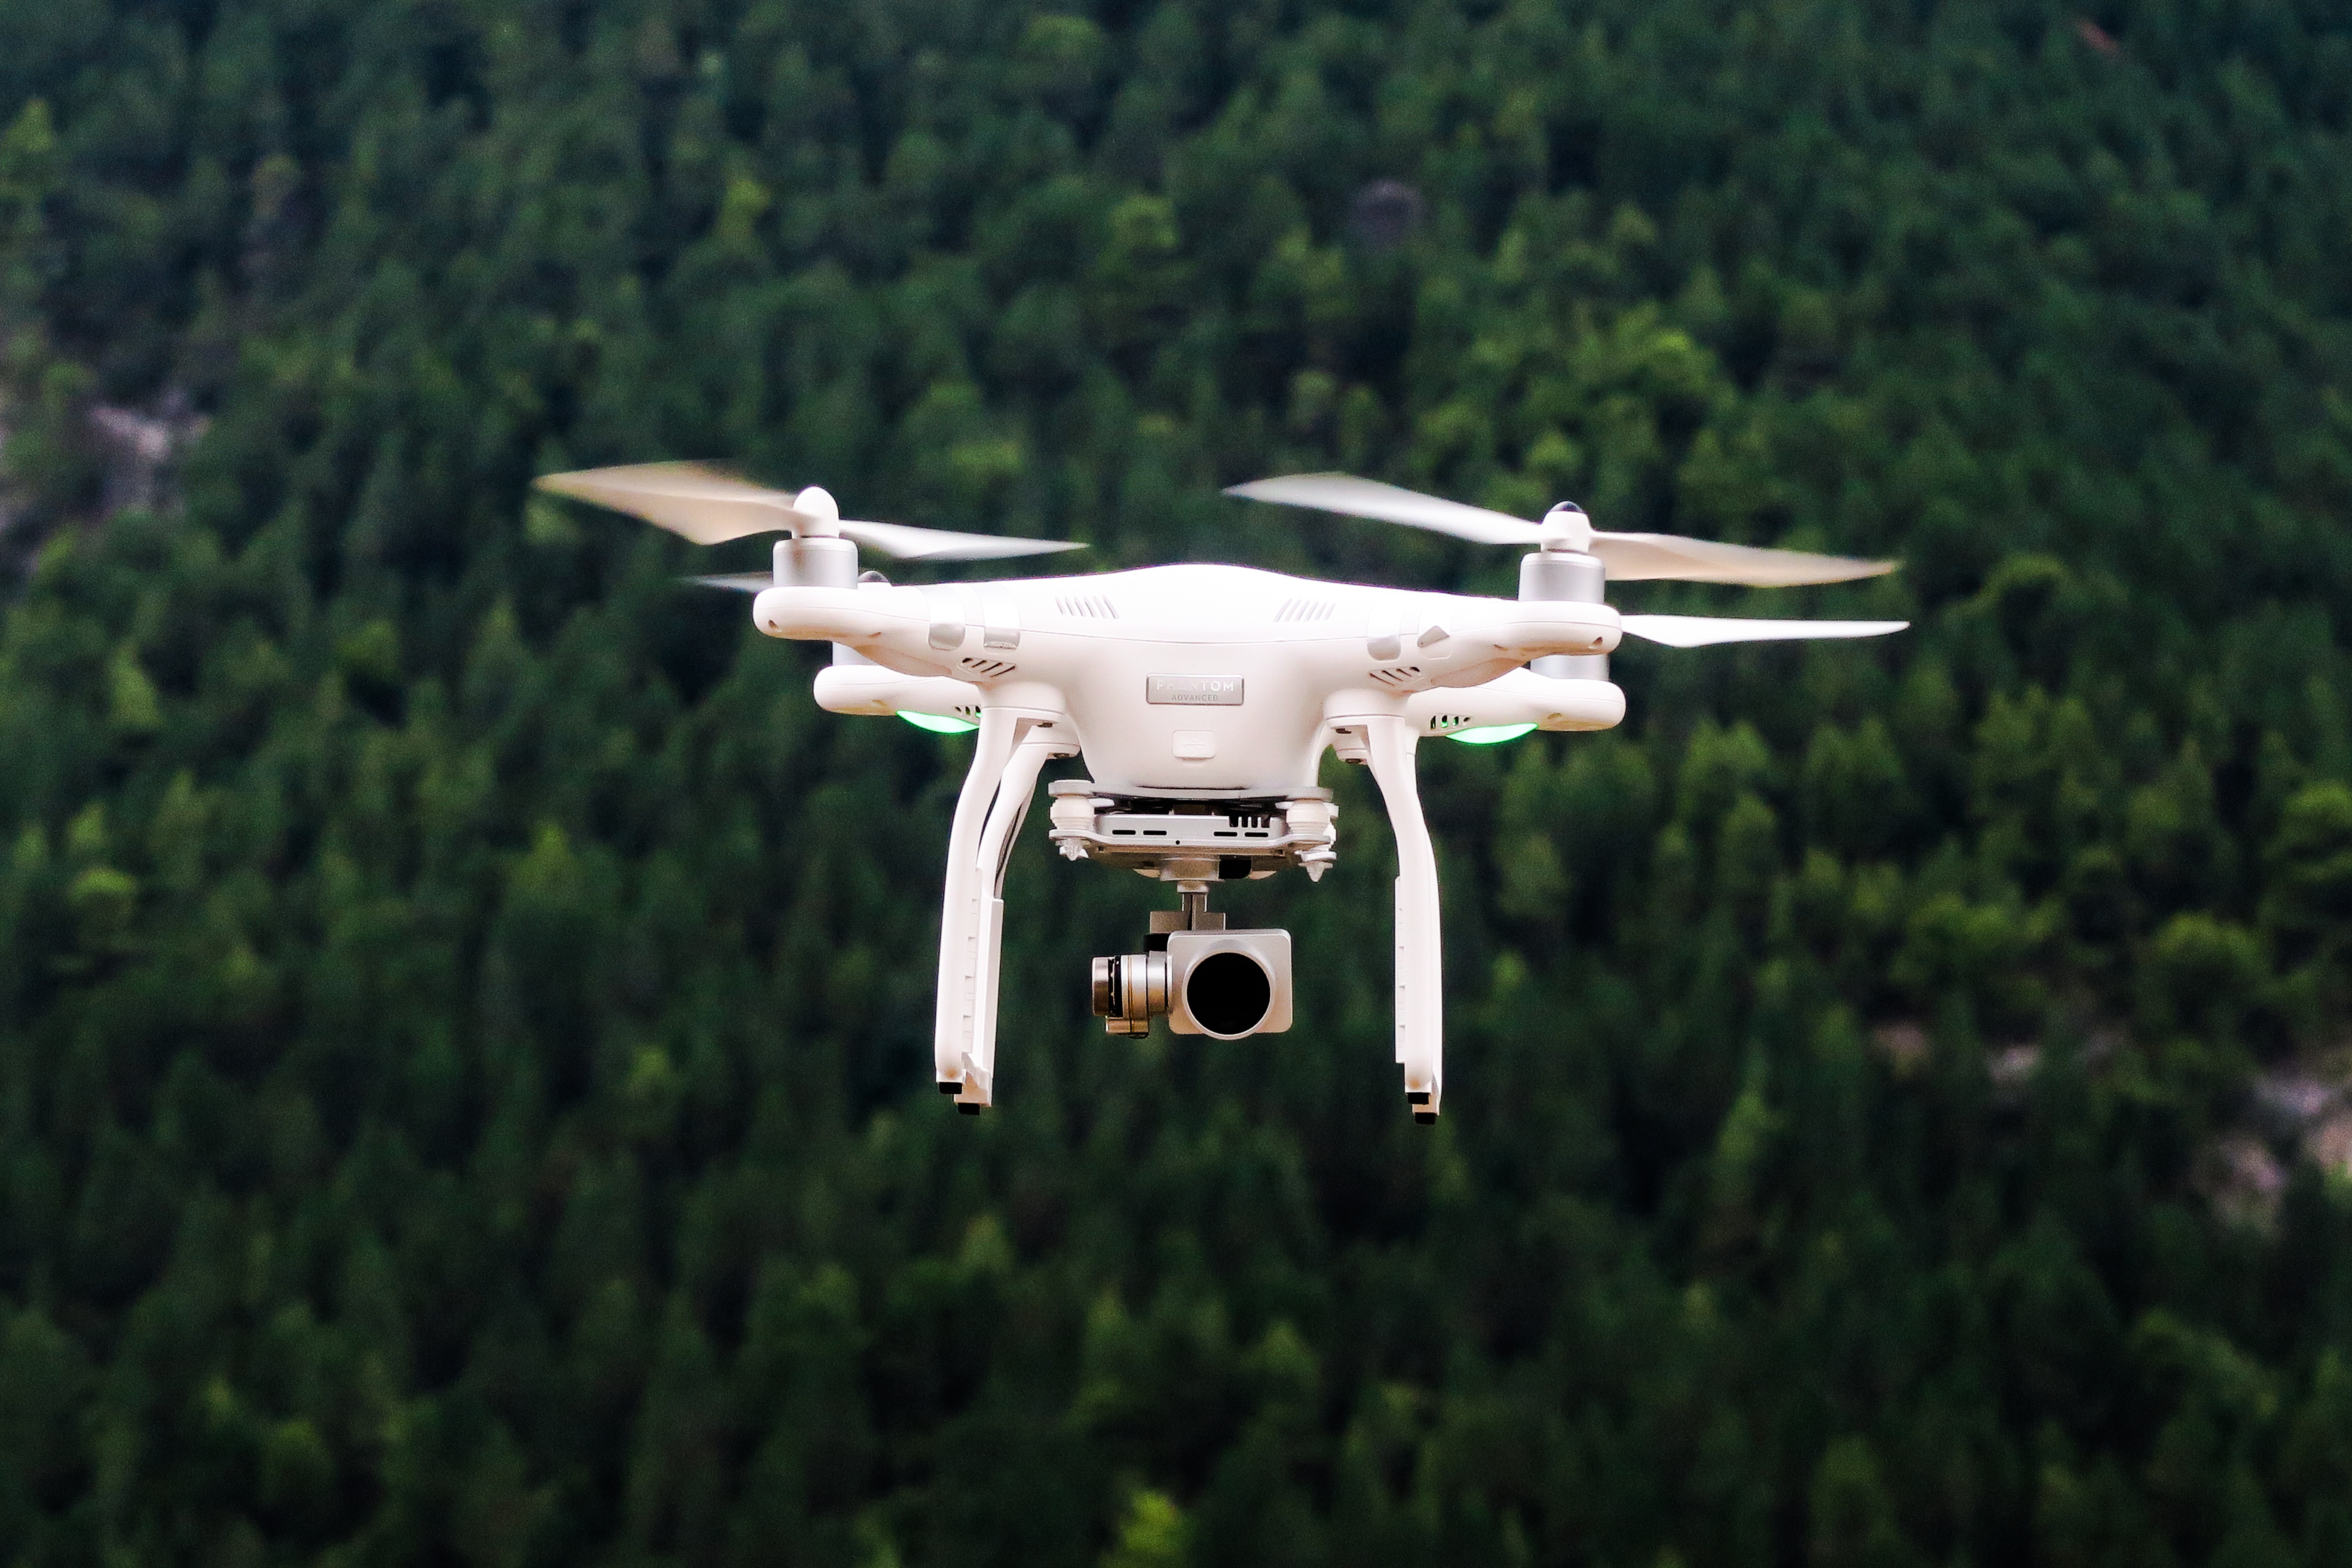
tree, forest, wing, flying, fly, airplane, aircraft, vehicle, aviation, flight, drone, light aircraft, air force, jet aircraft, fighter aircraft, military aircraft, atmosphere of earth, aircraft engine